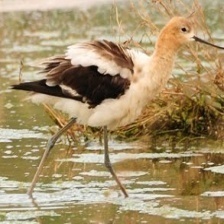
Species: AMERICAN AVOCET
Scientific name: PSITTACULA EUPATRIA